Kjetil Aamodt

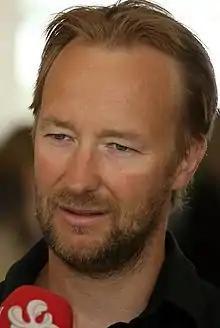
Aamodt in June 2009

Kjetil André Aamodt (born 2 September 1971) is a former World Cup alpine ski racer from Norway, a champion in the Olympics, World Championships, and World Cup. He is one of the most successful alpine ski racers from Norway.